Impact of the COVID-19 pandemic on the environment

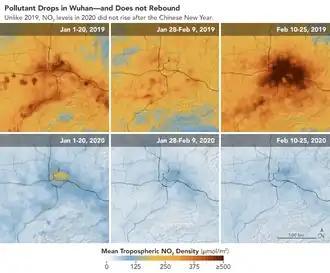
Images from the NASA Earth Observatory show a stark drop in pollution in Wuhan, when comparing NO levels in early 2019 (top) and early 2020 (bottom).

The COVID-19 pandemic has had an impact on the environment, with changes in human activity leading to temporary changes in air pollution, greenhouse gas emissions and water quality. As the pandemic became a global health crisis in early 2020, various national responses including lockdowns and travel restrictions caused substantial disruption to society, travel, energy usage and economic activity, sometimes referred to as the "anthropause". As public health measures were lifted later in the pandemic, its impact has sometimes been discussed in terms of effects on implementing renewable energy transition and climate change mitigation.